Brandon Williams (linebacker)

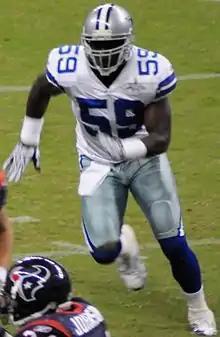
Williams in a preseason game against the Houston Texans in 2010

Brandon Williams (born June 21, 1988) is an American former professional football linebacker in the National Football League (NFL). He played college football for the Texas Tech Red Raiders and was selected by the Dallas Cowboys in the fourth round of the 2009 NFL draft. He was also a member of the Arizona Cardinals.